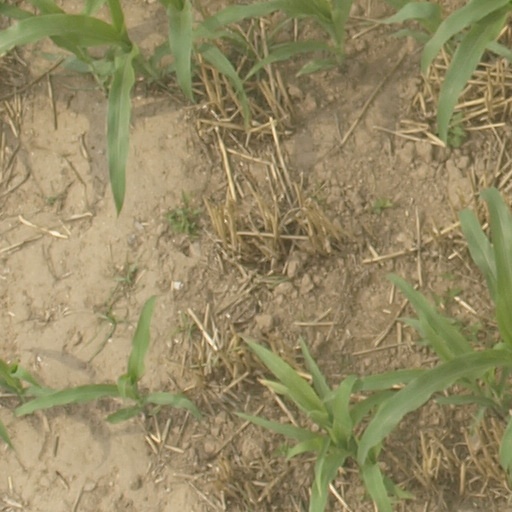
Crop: maize; corn